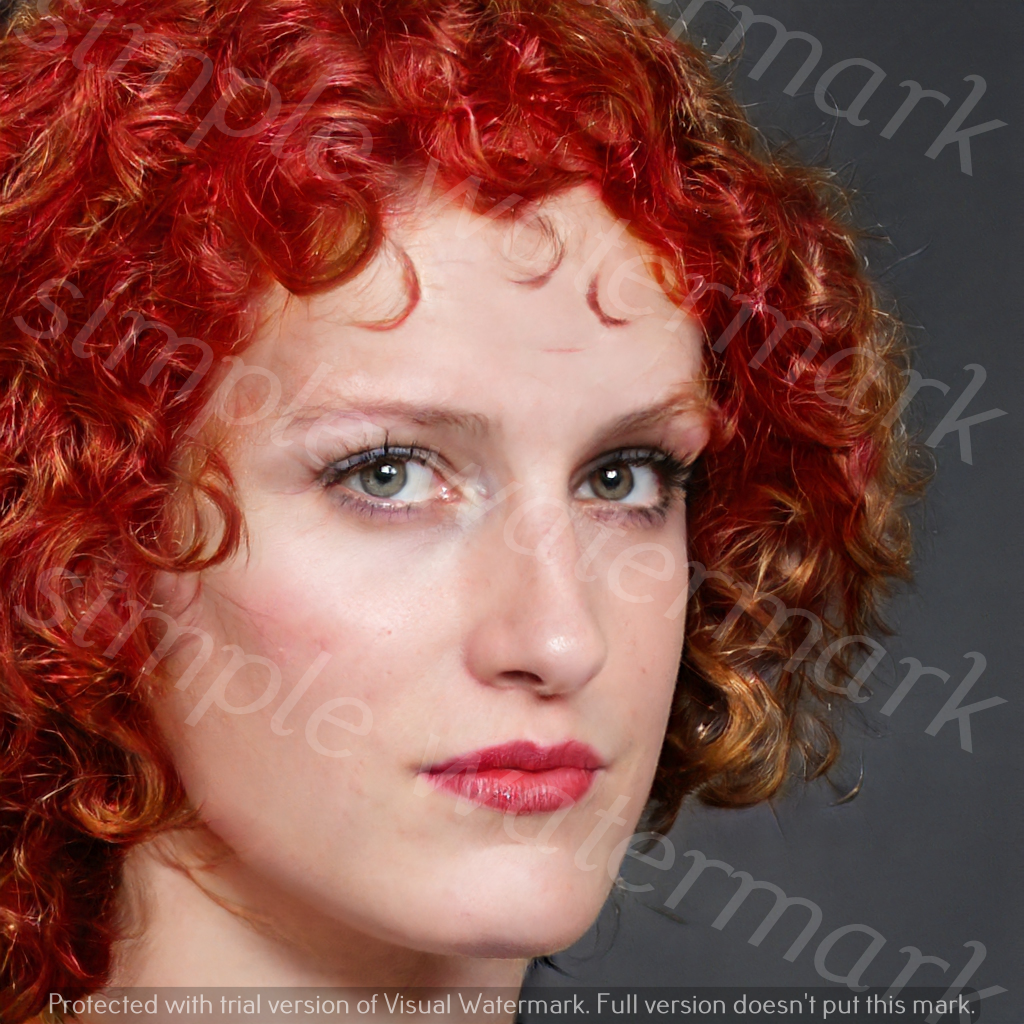
Label: Watermark